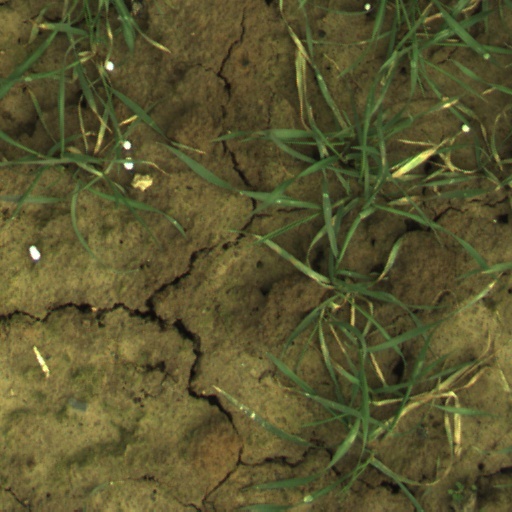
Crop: wheat